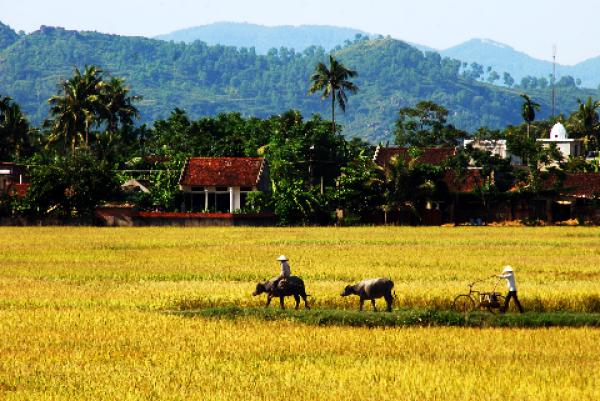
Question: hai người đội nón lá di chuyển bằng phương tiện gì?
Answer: một người cưỡi trâu một người đi xe đạp